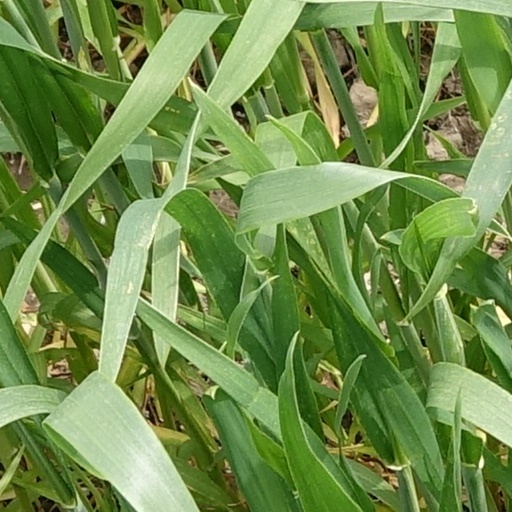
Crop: wheat